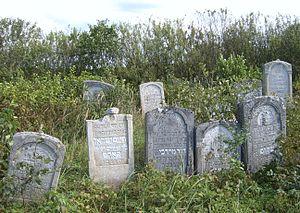
Józefów est une ville du powiat de Biłgoraj de la voïvodie de Lublin, dans le sud-est de la Pologne.